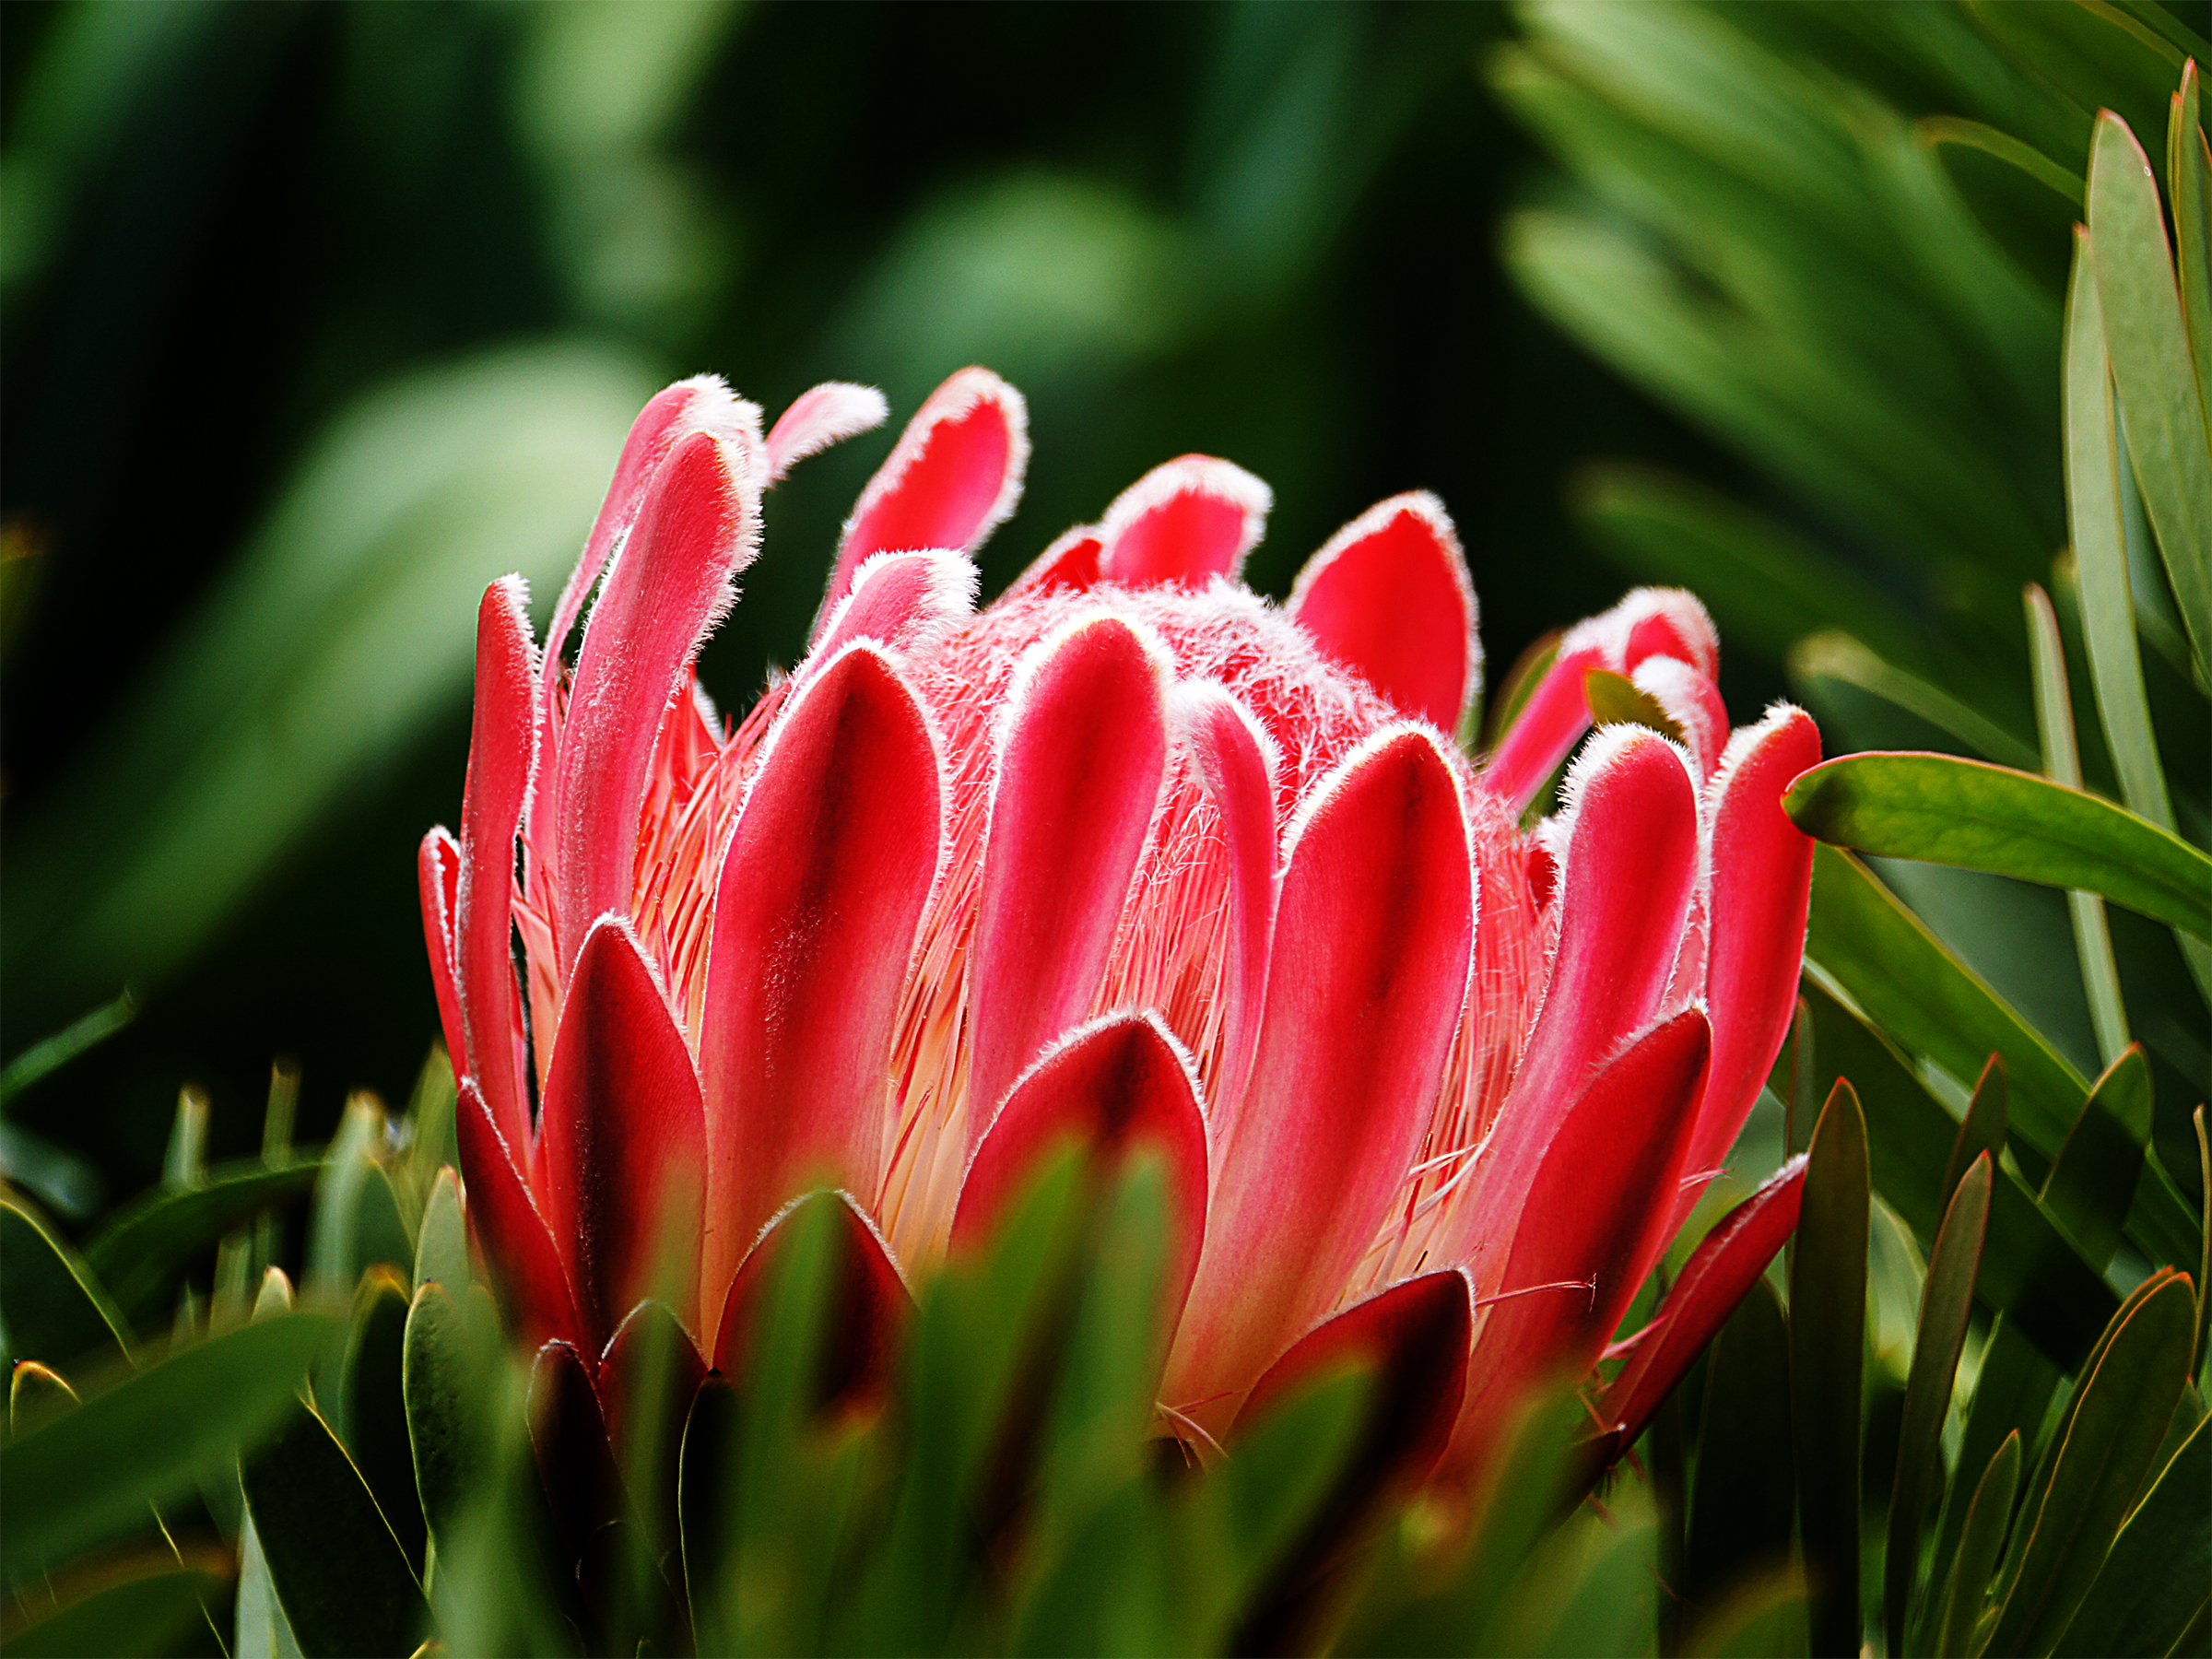
nature, blossom, plant, flower, petal, green, red, botany, flora, close up, proteas, macro photography, flowering plant, plant stem, land plant